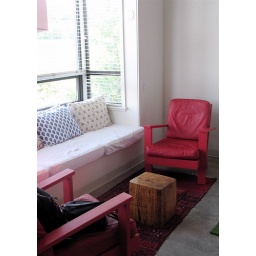
Our second floor suite had a comfy little lounge area. The small pool is directly under this window.